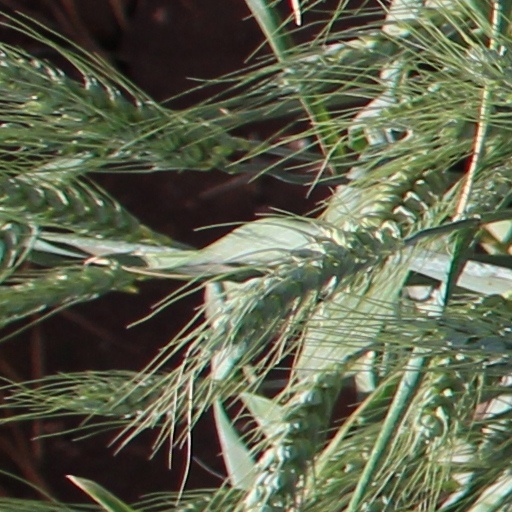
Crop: wheat